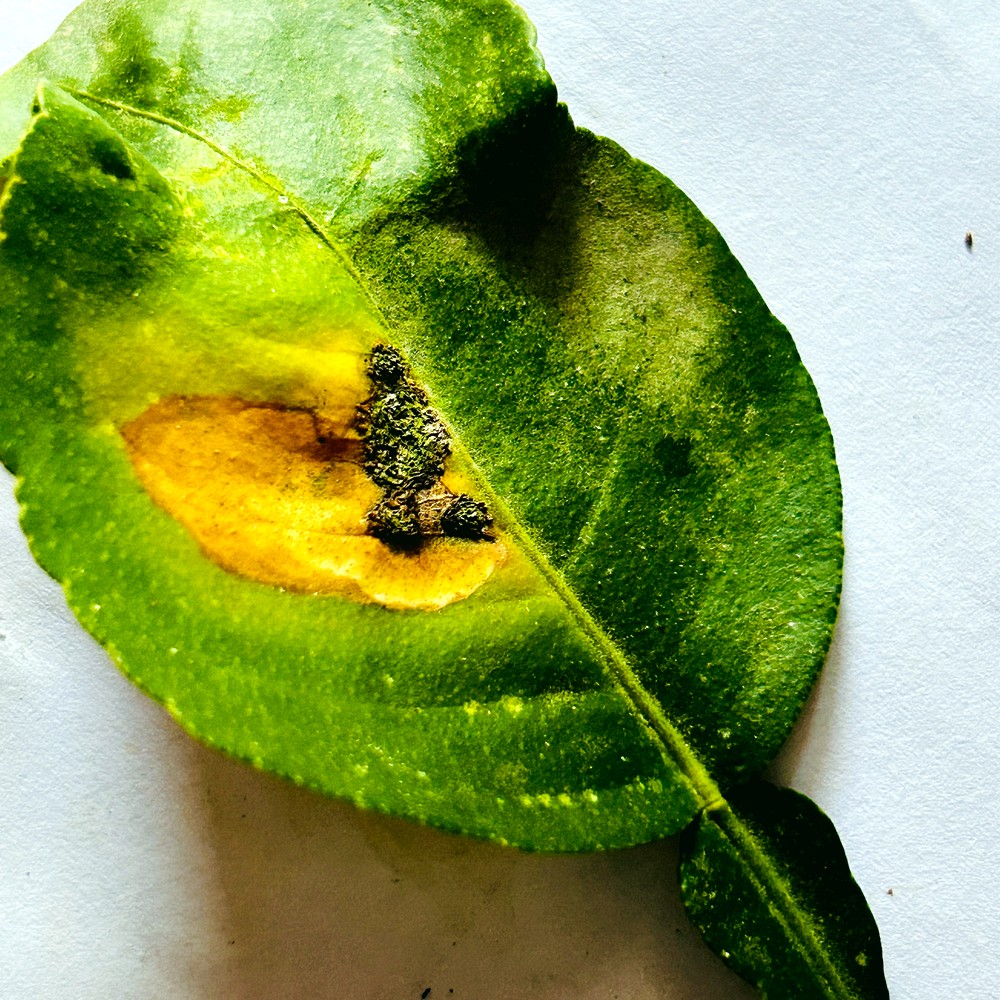
Label: Citrus Canker